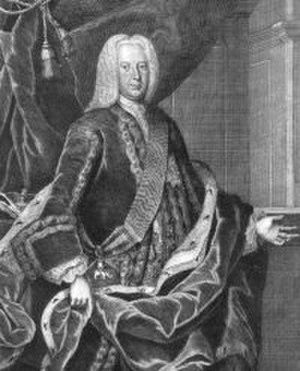
Jean-Louis II d'Anhalt-Zerbst, fut un prince allemand de la maison d'Ascanie et un souverain de la principauté Anhalt-Dornbourg. Après 1742 il règne également sur la principauté d'Anhalt-Zerbst.